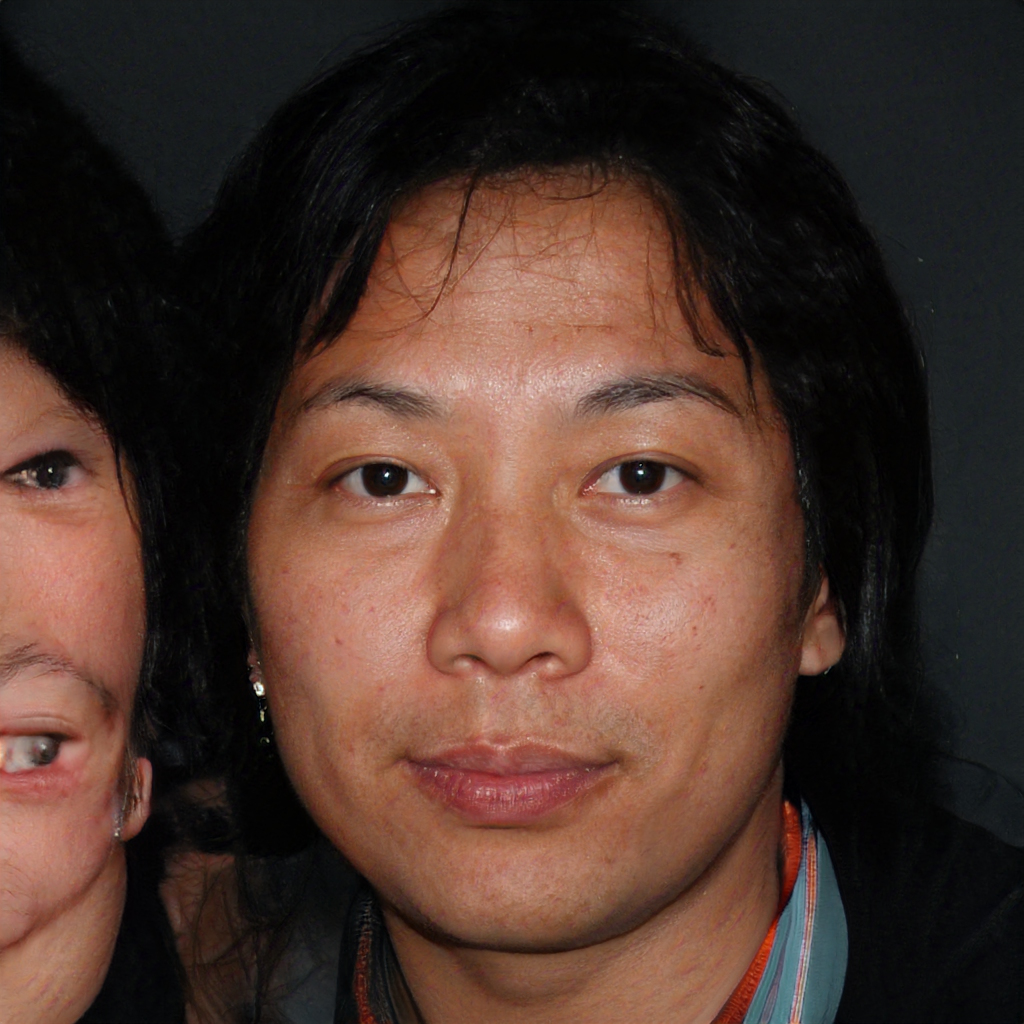
Portrait style: Real Portrait